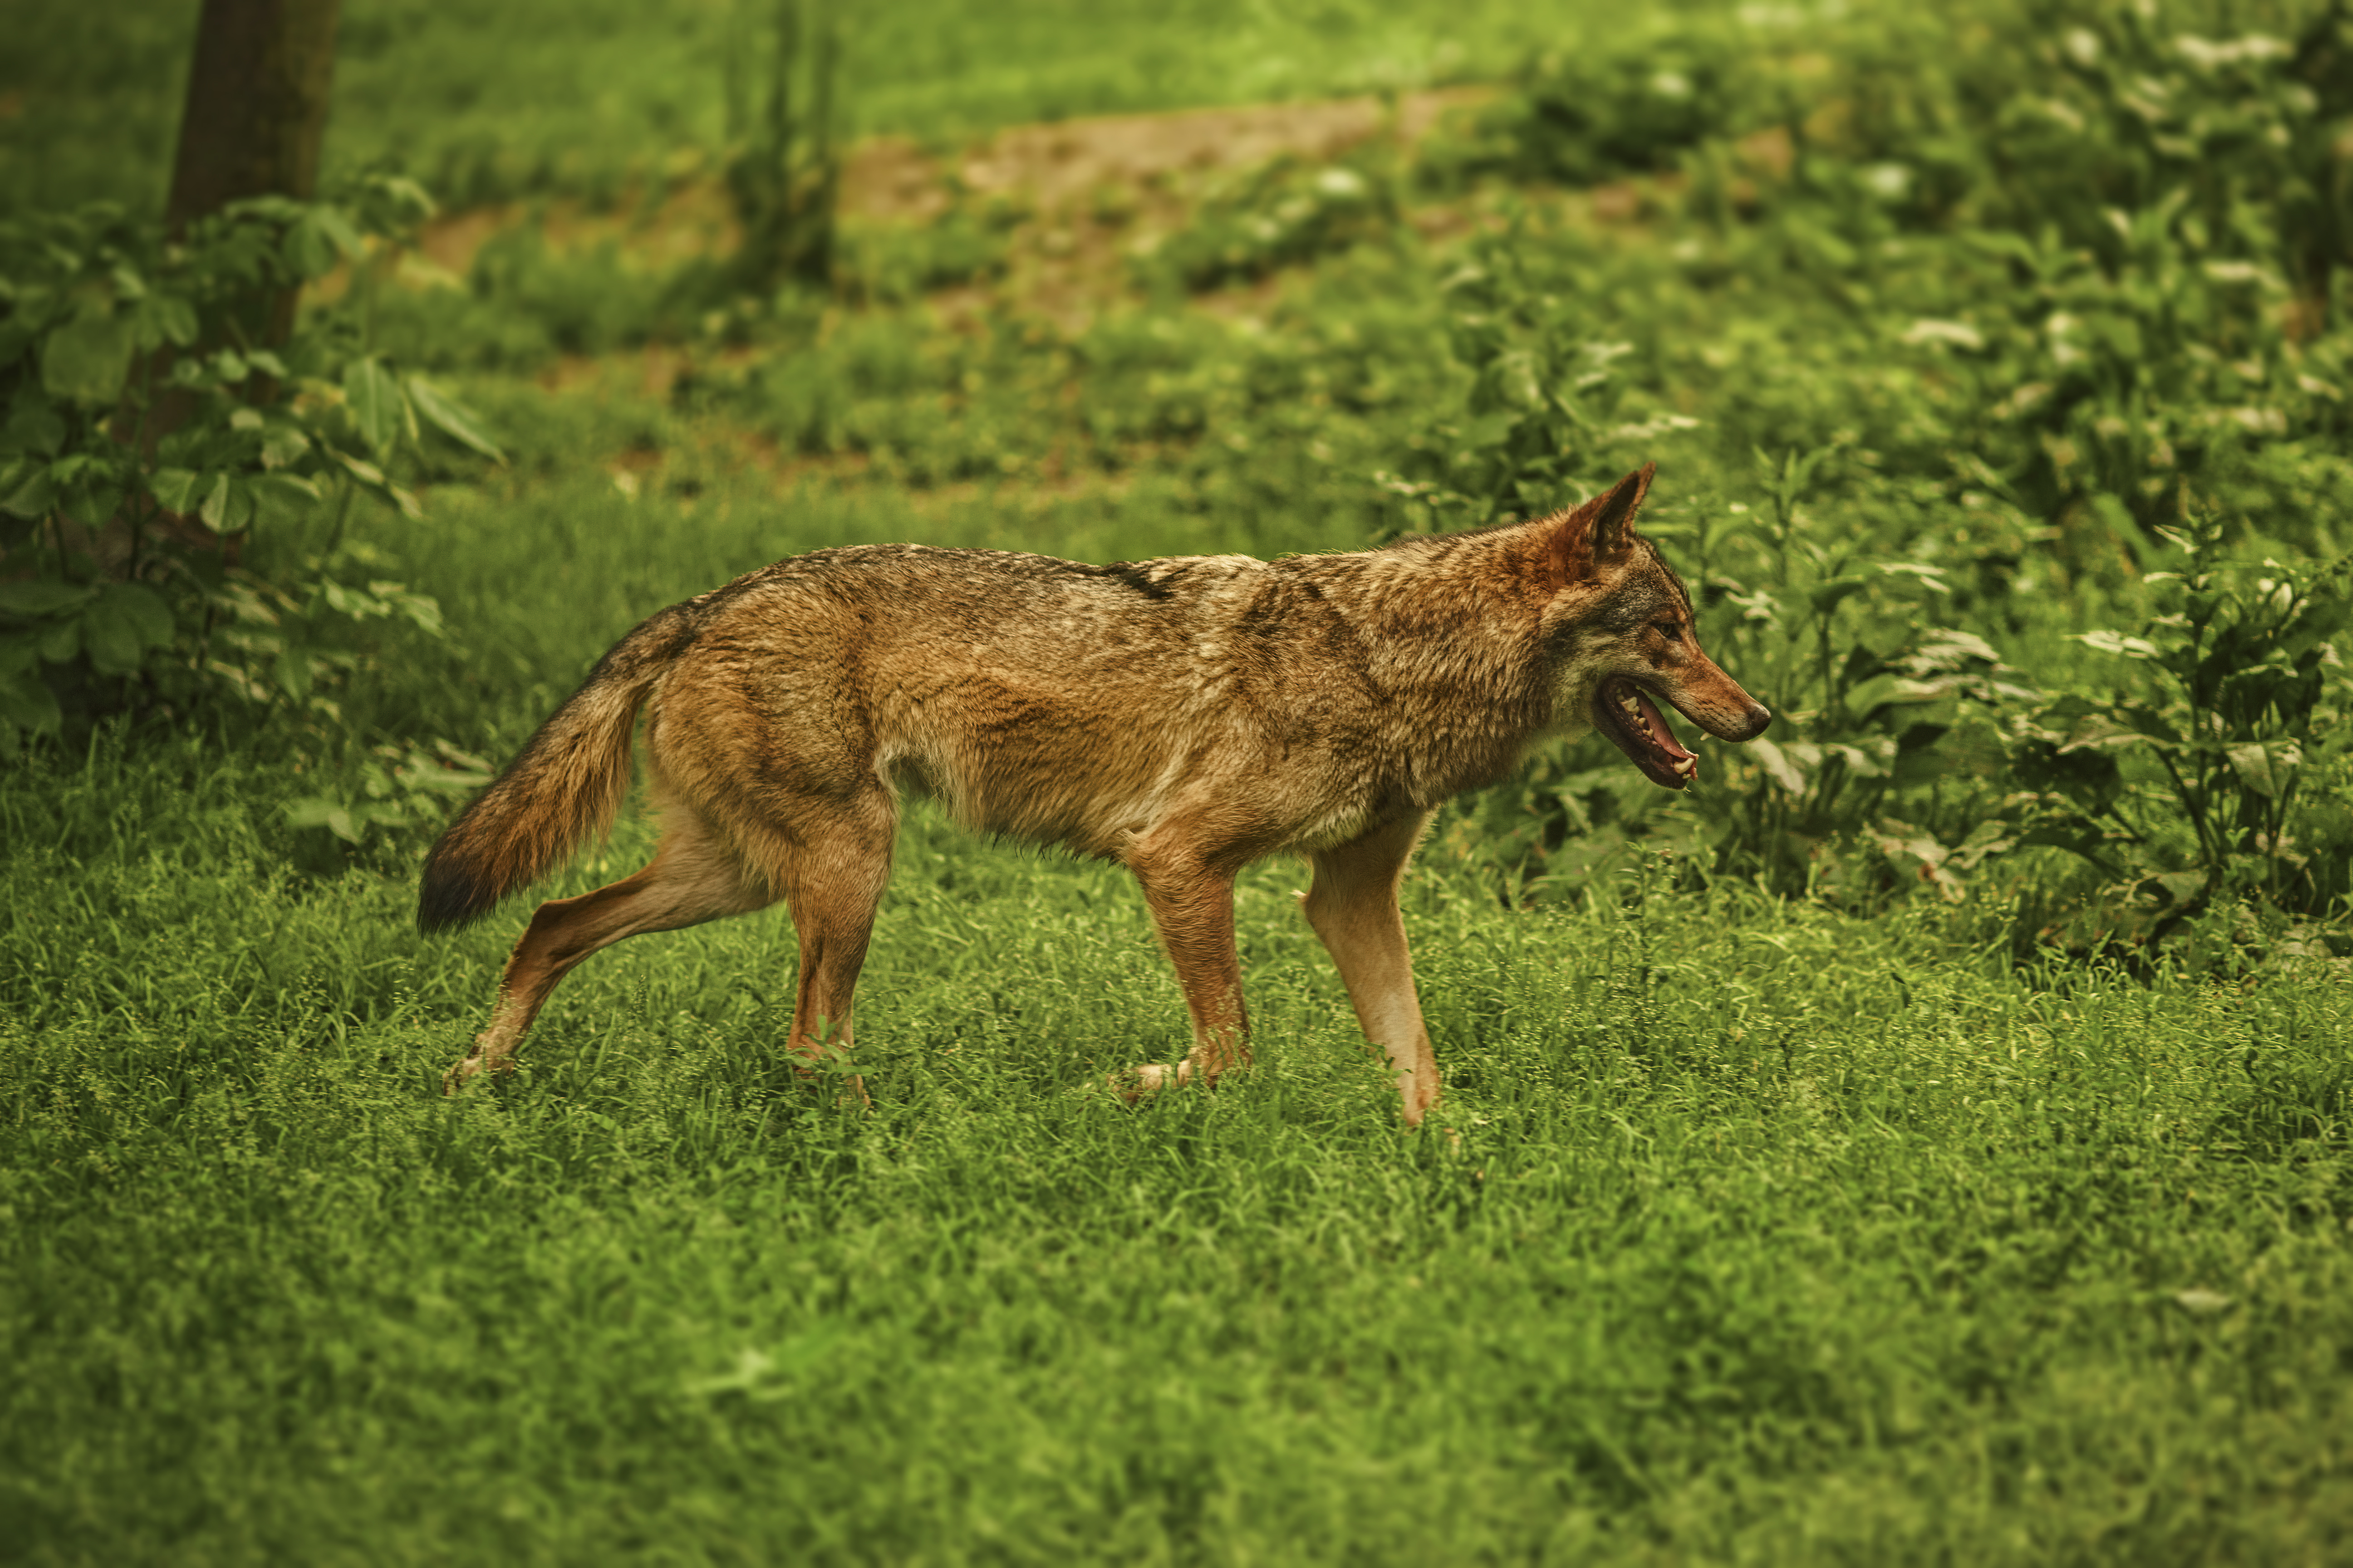
nature, grass, wood, animal, canine, wildlife, wild, mammal, wolf, fox, predator, coyote, fauna, side view, red fox, outdoors, vertebrate, jackal, dog like mammal, red wolf, kit fox, dhole